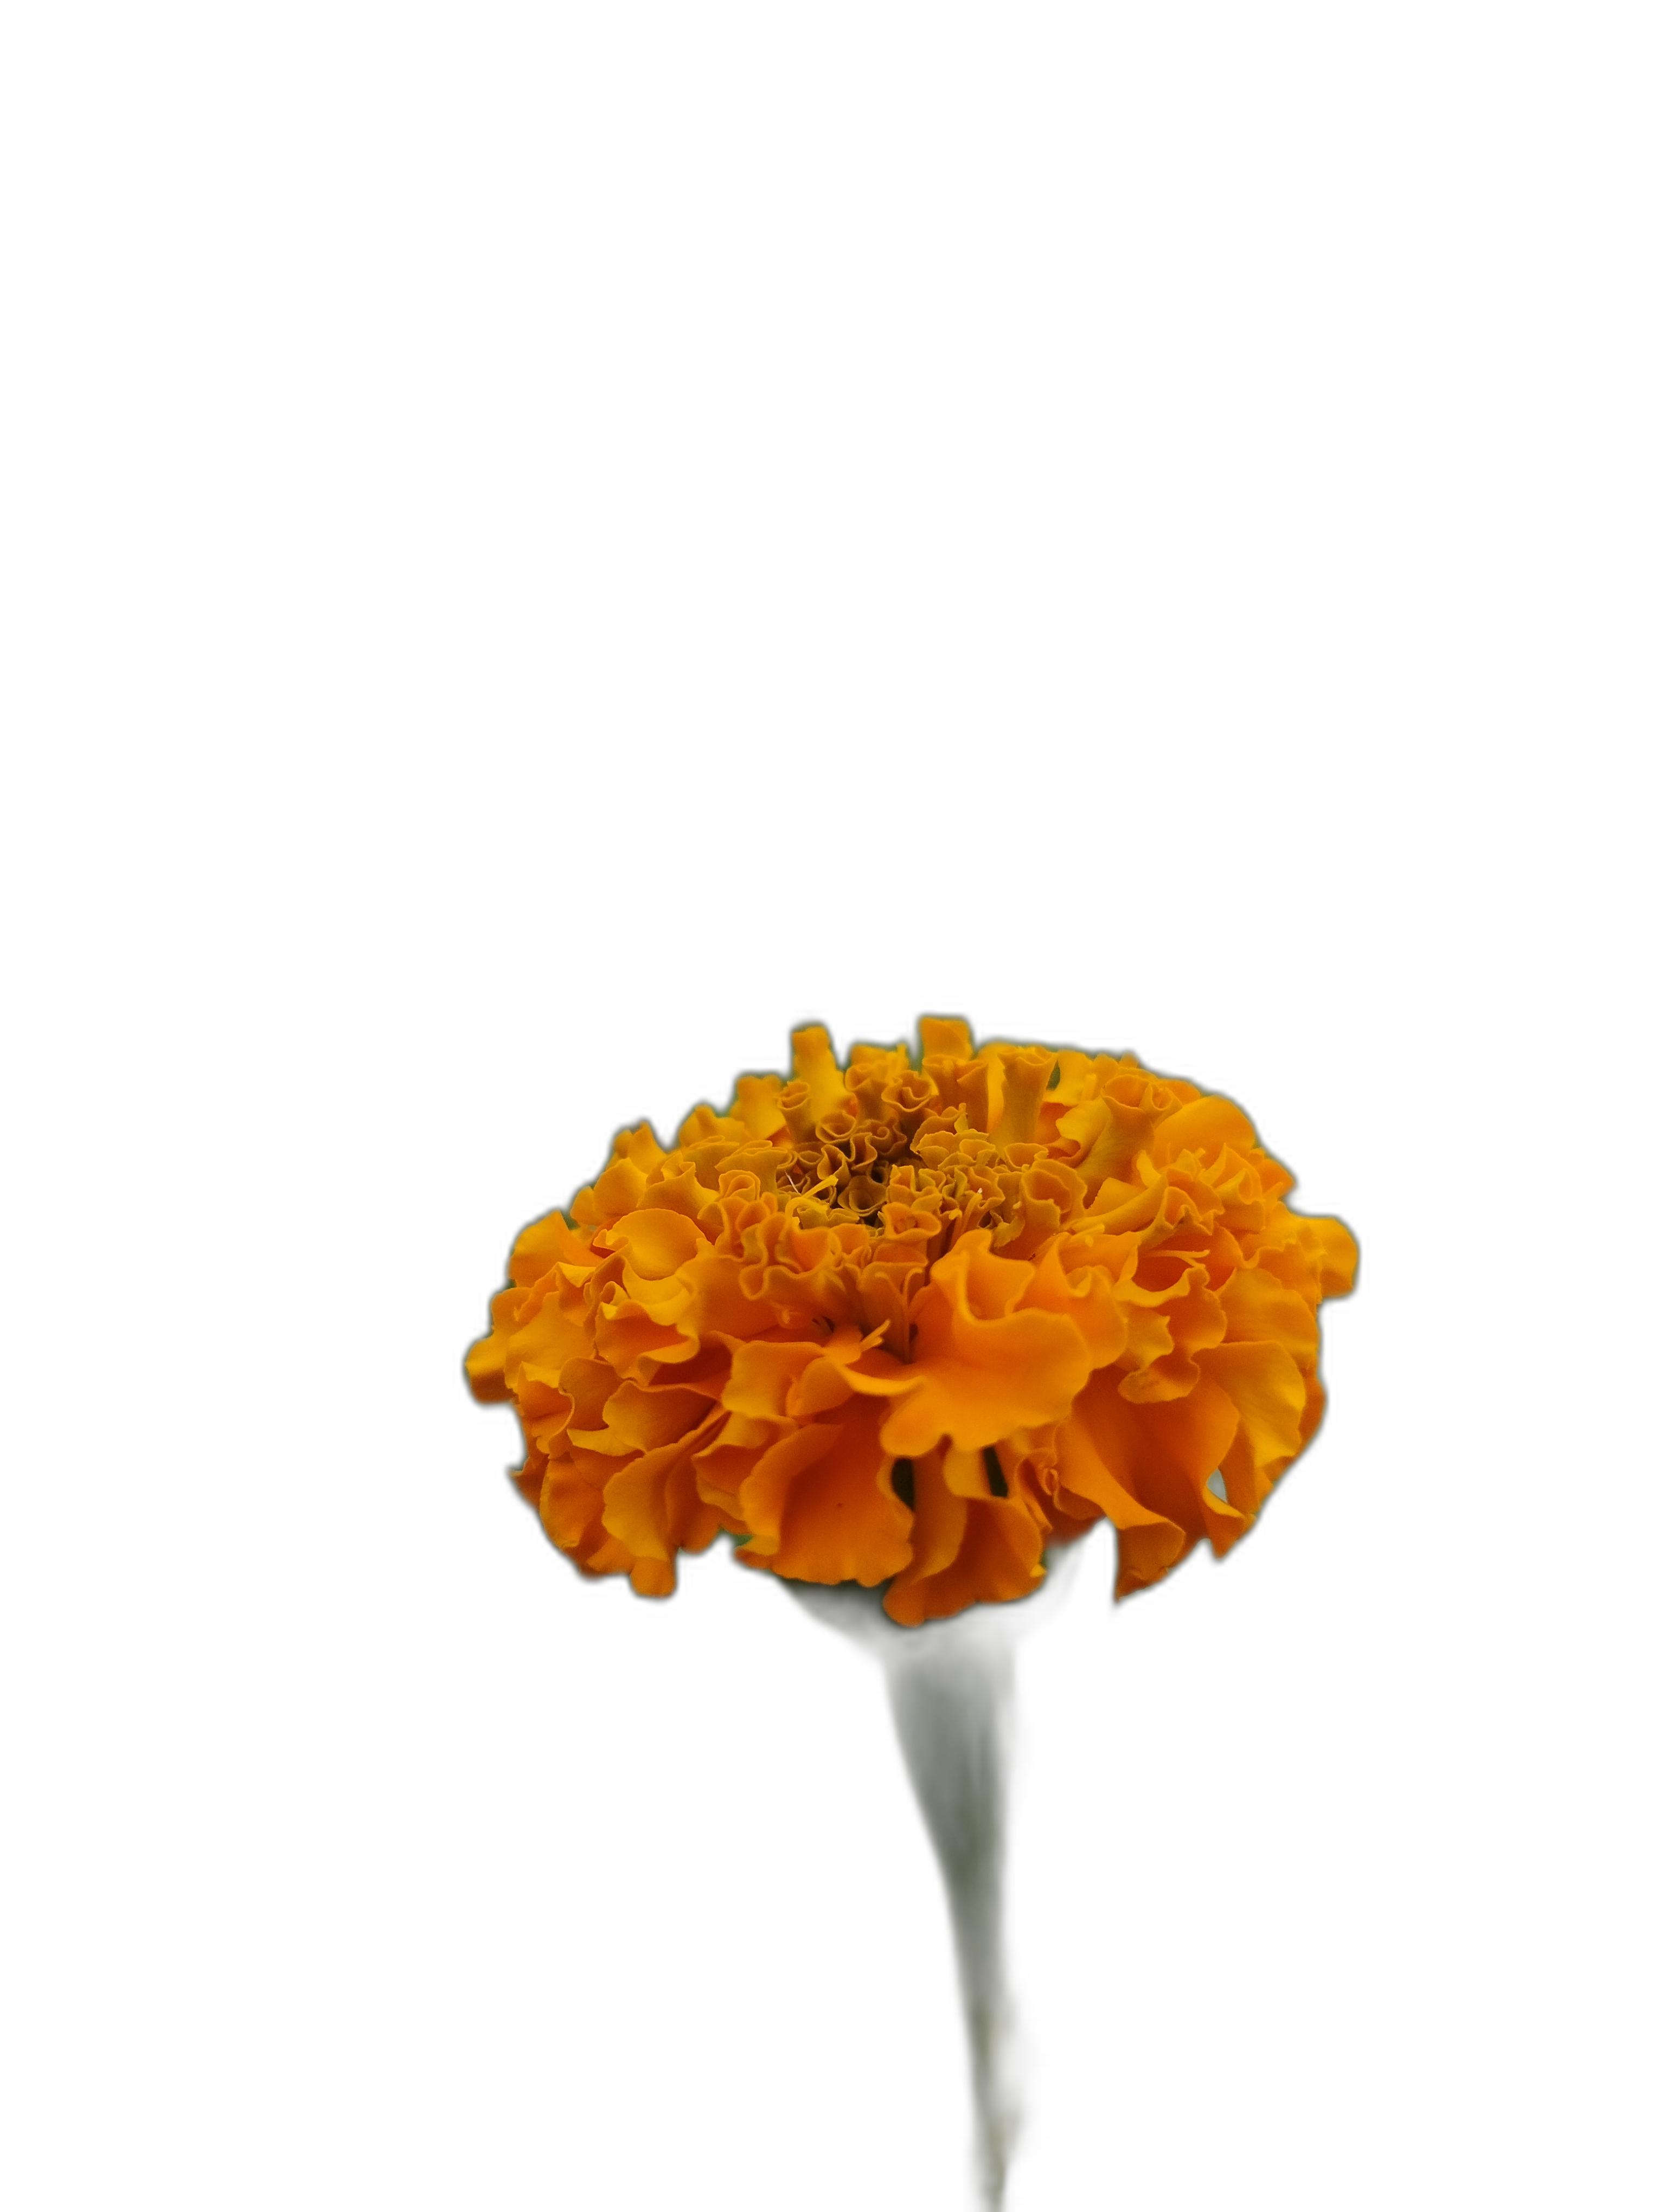
Label: Marigold